Augsburg University

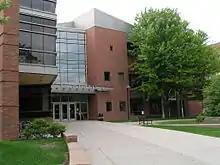
Entrance to Lindell Library

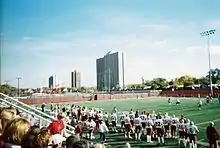
Edor Nelson Field at Augsburg

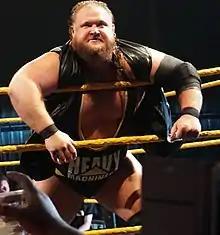
Professional wrestler Otis Dozovic, 2011

Old Main is the oldest building on campus and still in use. It is listed on the National Register of Historic Places. The Christensen Center contains admissions offices, the cafeteria, a coffee shop, computers, and an art gallery, It housed the bookstore until August 2007, after which the bookstore moved to the Oren Gateway Center. On March 28, 2008, a student lounge opened in the former bookstore space. It is connected by skyway to Urness Hall/Mortensen Hall.